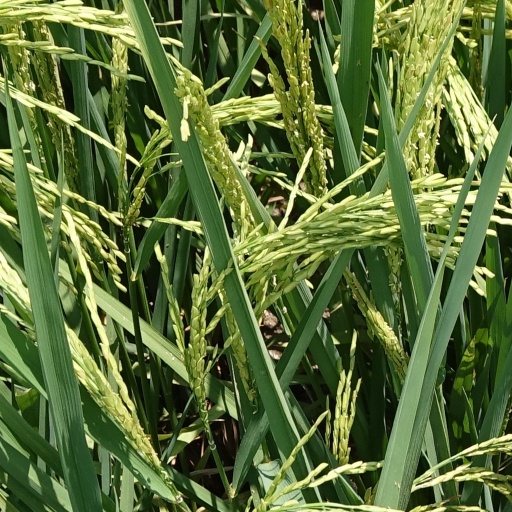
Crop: rice